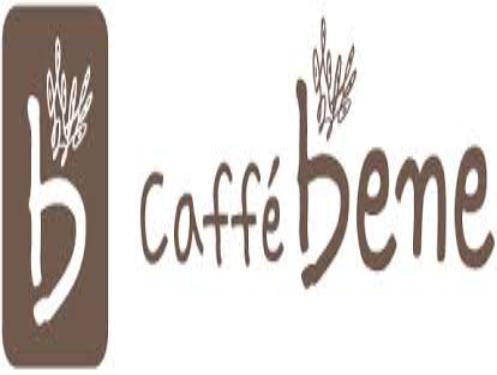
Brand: Caffe Bene
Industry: Food